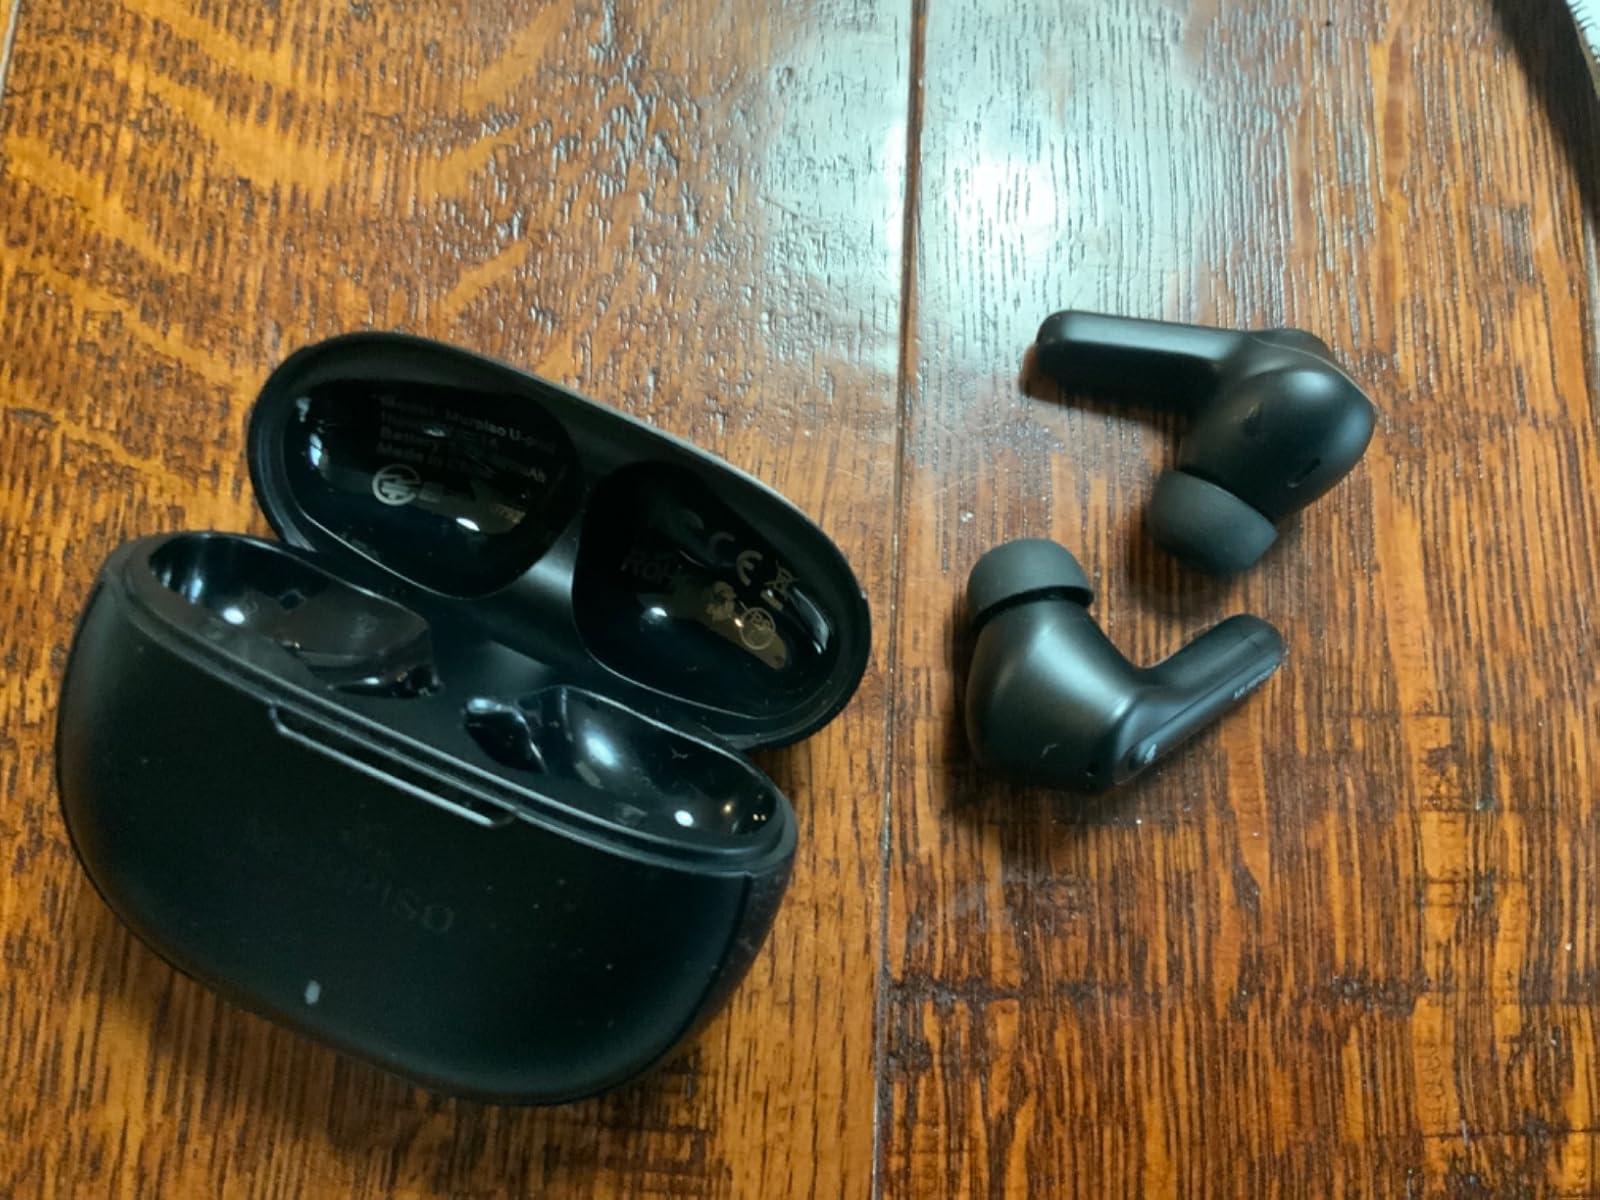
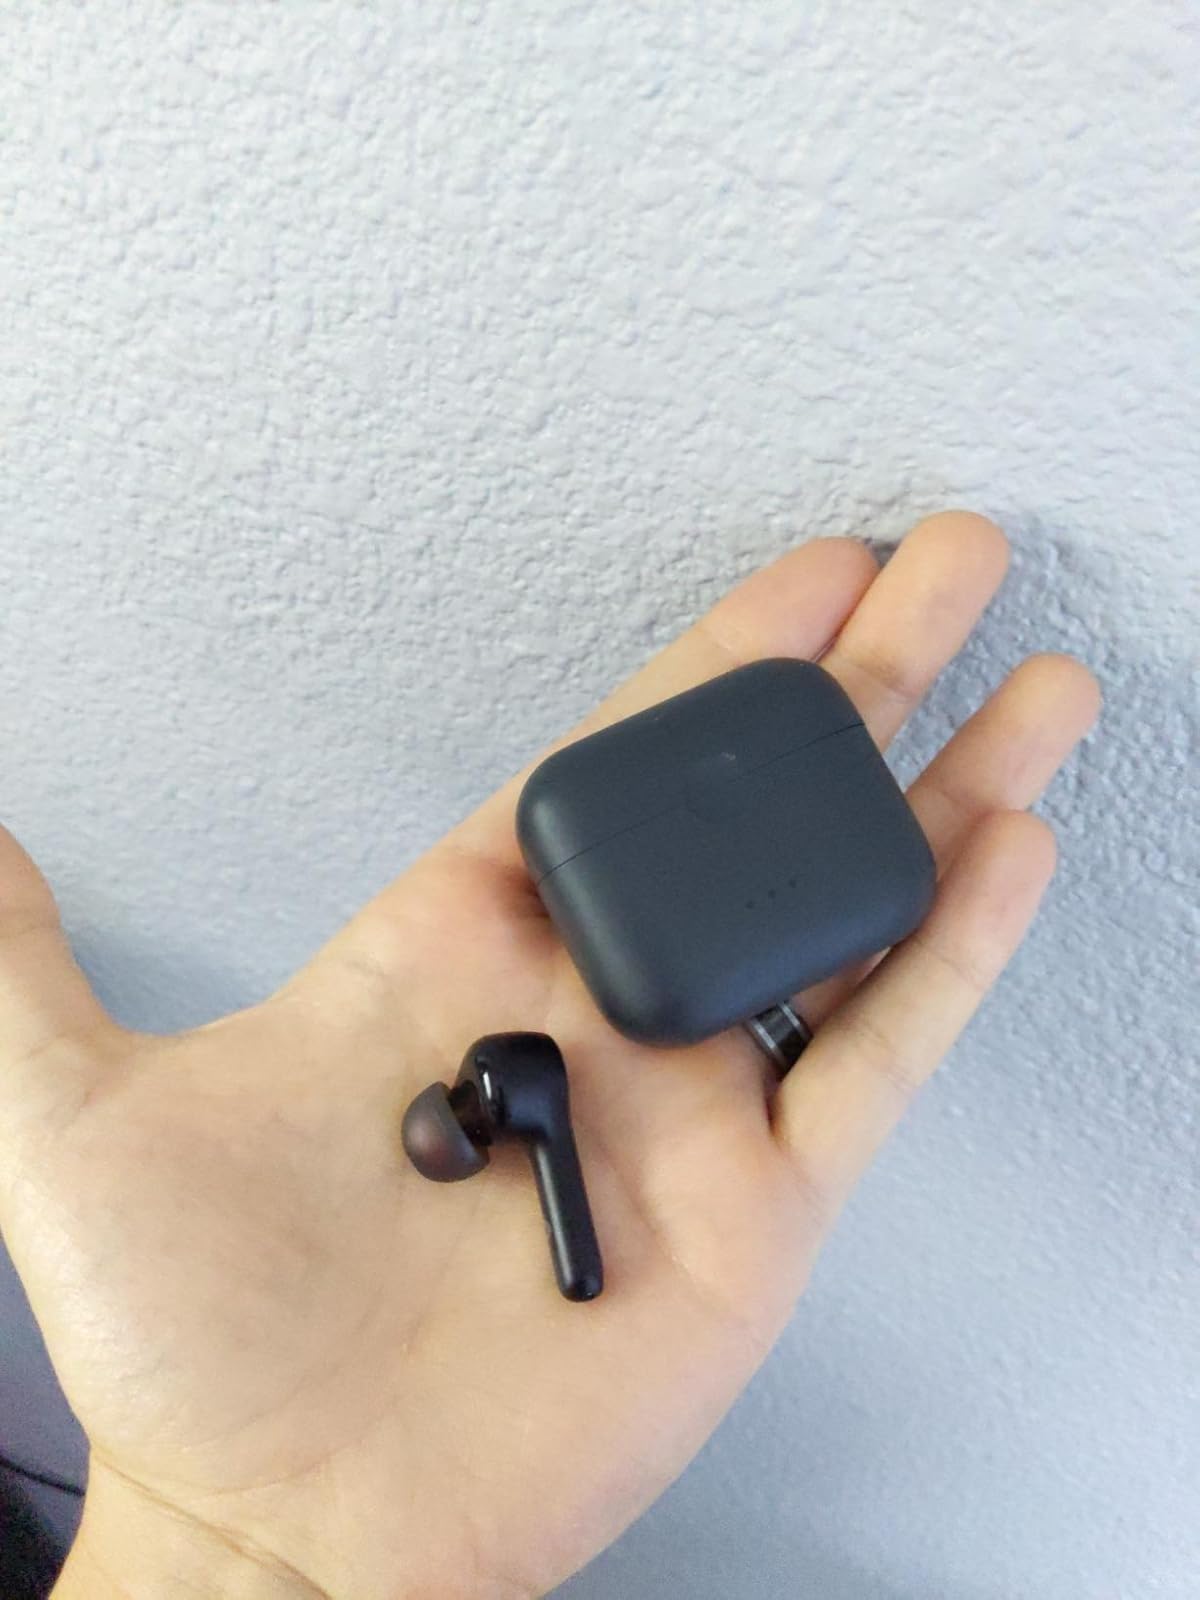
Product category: earbuds
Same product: no